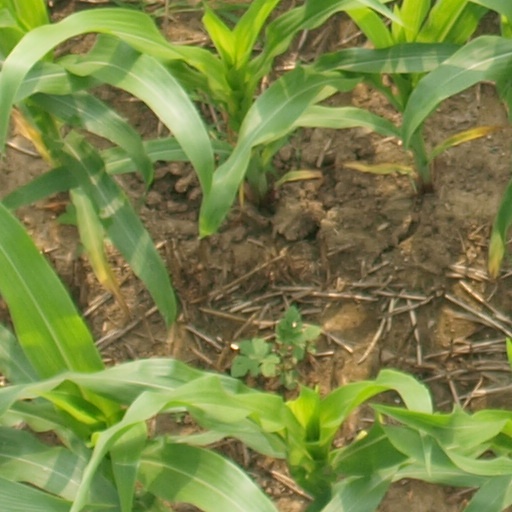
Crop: maize; corn